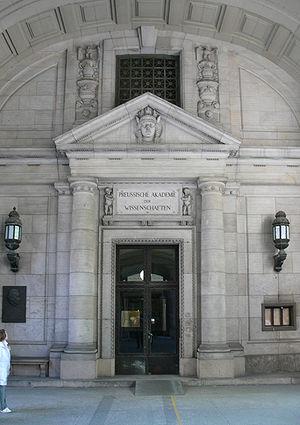
Regnaud ou Renaud Outhier - pour l'état-civil - dit aussi l'abbé Outhier et qui signera certaines de ses œuvres Réginald Outhier, né à Lamarre-Jousserand le 16 août 1694 et mort à Bayeux le 8 mai 1774, est un ecclésiastique et un scientifique français du siècle des Lumières.
L’Académie royale des sciences de Prusse, à l’origine Kurfürstlich-Brandenburgische Societät der Wissenschaften, a été fondée à Berlin le 18 mars 1700, quatre ans après l'Académie des arts de Berlin à laquelle le terme d’« Académie de Berlin » peut également se référer.